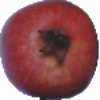
Label: Pomegranate 1